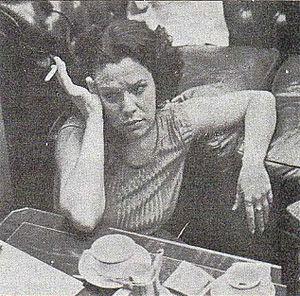
Elis Regina Carvalho Costa est l'une des chanteuses brésiliennes les plus populaires des années 1960 et 1970.